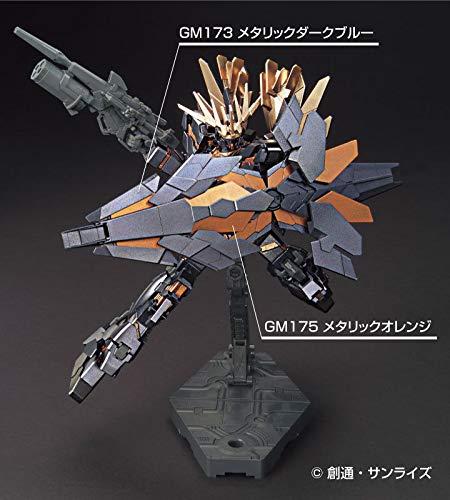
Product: Gms-125 Gundam Metallic Marker Set 2
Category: Toys & Games | Hobbies | Hobby Building Tools & Hardware
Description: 2nd line up of metallic Gundam markers.
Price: $17.00
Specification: ProductDimensions:4x1x1inches|ItemWeight:3.52ounces|ShippingWeight:3.52ounces(Viewshippingratesandpolicies)|ASIN:B07NP64PM1|Itemmodelnumber:AMS125|Manufacturerrecommendedage:13yearsandup